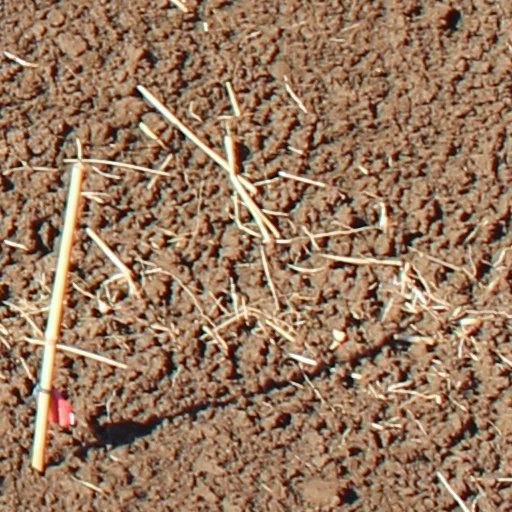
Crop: wheat